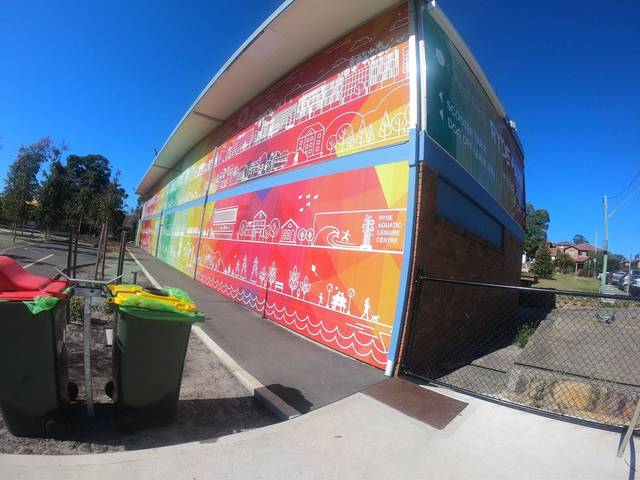
Region: Australia
Coordinates: -33.814, 151.108